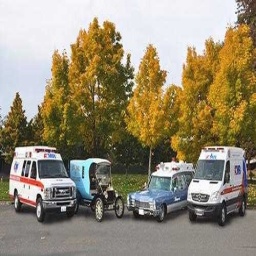
Label: ambulance